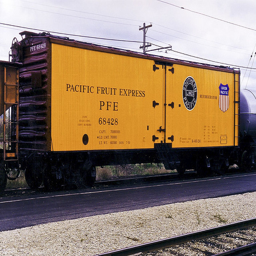
a train cart that is on a rail road track
A train cart is parked at a station.
A bright red rail car sits on tracks.
We see the side of a train car.
A train's freight car stationed on the tracks.